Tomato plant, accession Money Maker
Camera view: bottom (45 deg); turntable rotation: 270 degrees
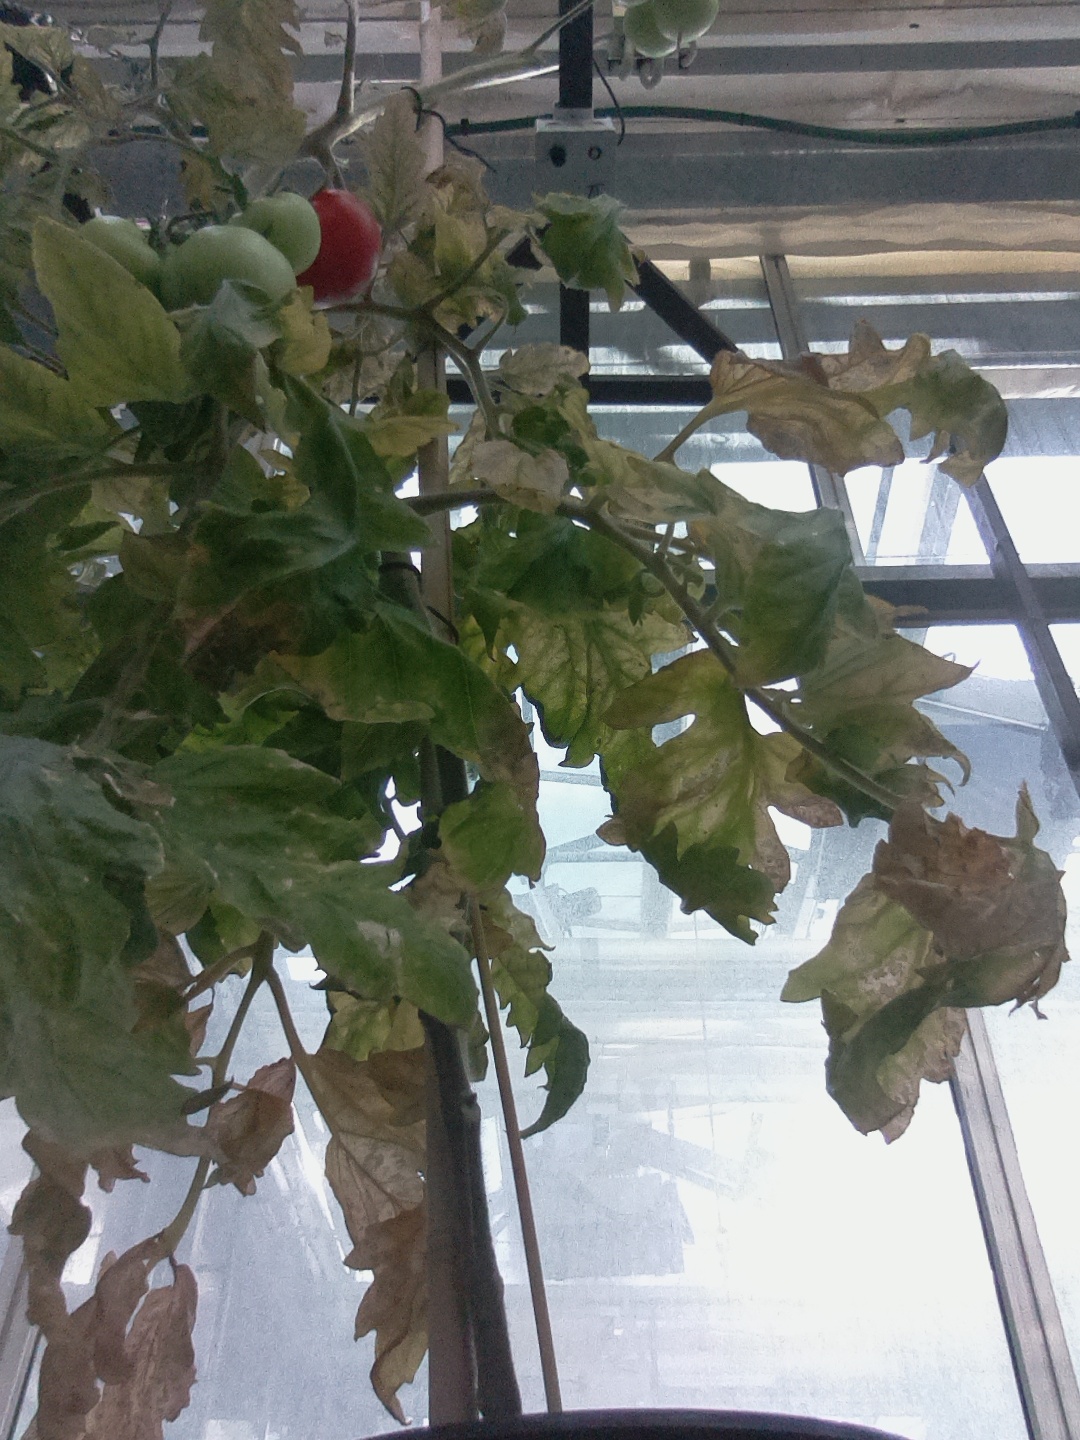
BBCH growth stage 82: 20%-30% of fruits show typical fully ripe color